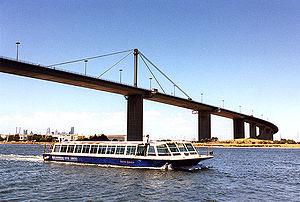
Le Yarra est un fleuve situé dans le sud de l'État de Victoria, en Australie. La ville de Melbourne a été fondée sur son cours, à son embouchure avec l'océan Indien dans la baie de Port Phillip.
Cette liste de ponts d'Australie a pour vocation de présenter une liste de ponts remarquables d'Australie, tant par leurs caractéristiques dimensionnelles, que par leur intérêt architectural ou historique.